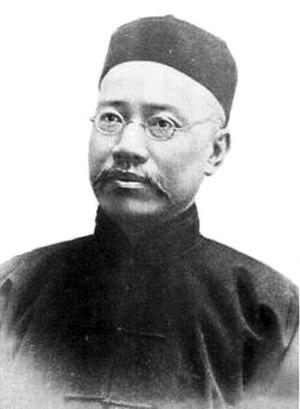
Yan Fu, né le 8 janvier 1854 et mort le 27 octobre 1921, est un écrivain chinois de la période moderne. Ses traductions d'œuvres philosophiques occidentales ont exercé une grande influence sur le mouvement intellectuel en Chine.